Piet Aalberse Sr.

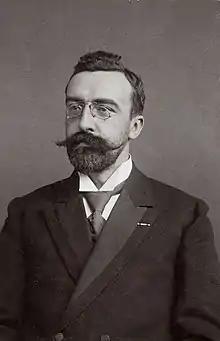
Aalberse in 1918

Petrus Josephus Mattheus "Piet" Aalberse Sr. (27 March 1871 – 5 July 1948) was a Dutch politician of the General League of Roman Catholic Electoral Associations, later the Roman Catholic State Party (RKSP) and later co-founder of the Catholic People's Party (KVP) and jurist. He was granted the honorary title of Minister of State on 31 December 1934.